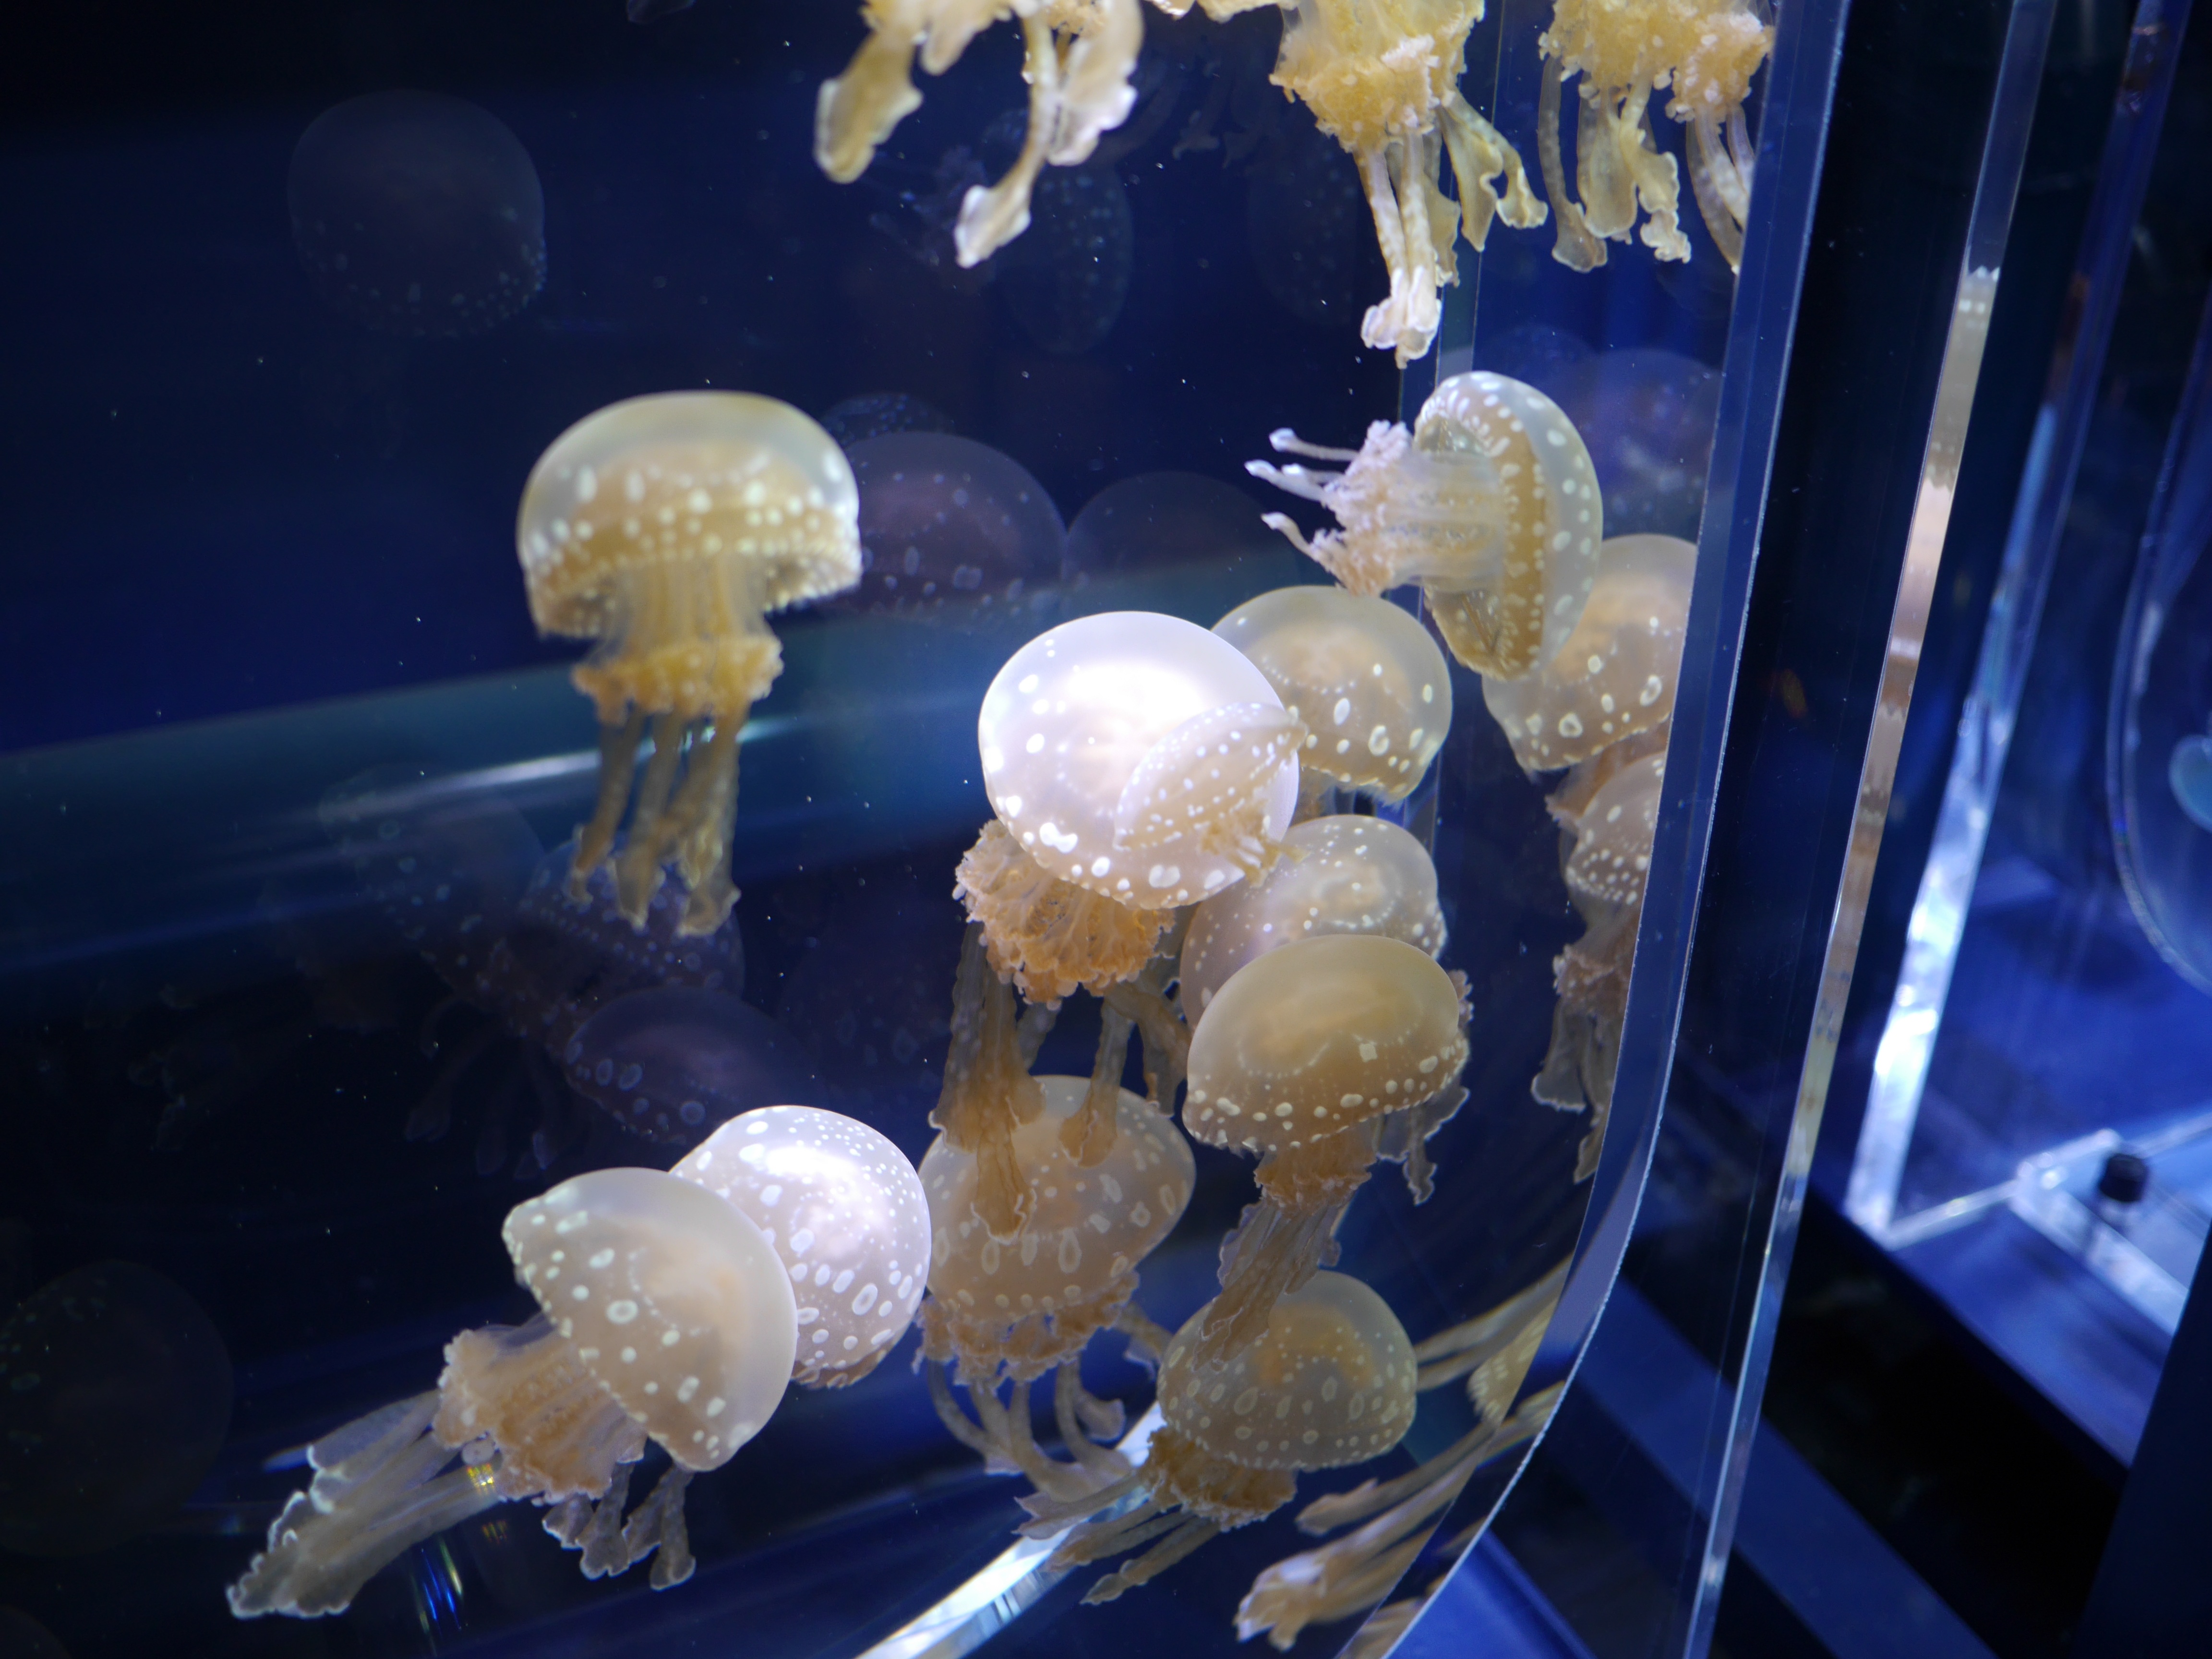
biology, jellyfish, coral, invertebrate, reef, aquarium, cnidaria, macro photography, water tank, marine biology, marine invertebrates